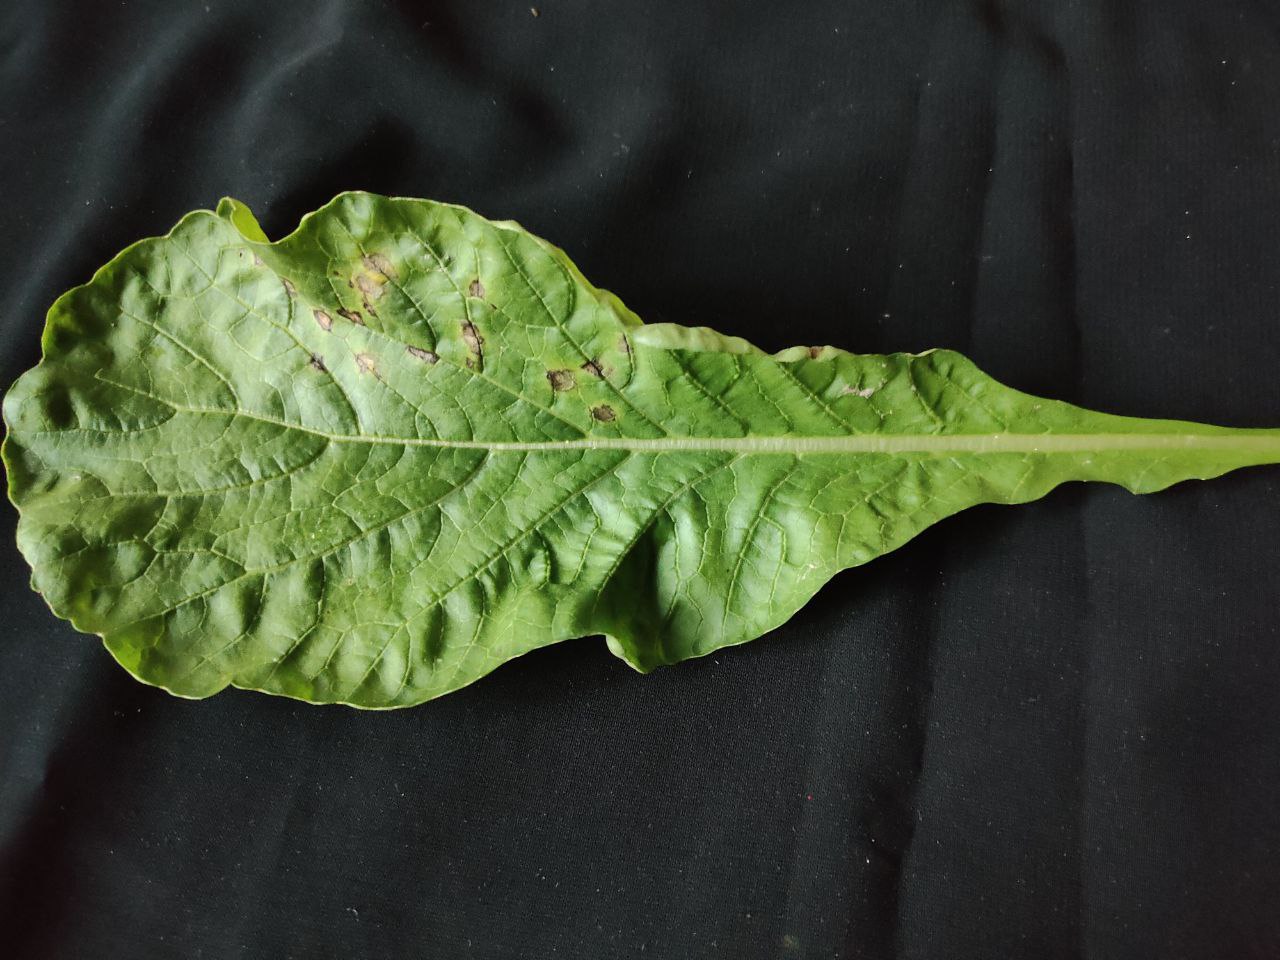
Label: Black leaf spot